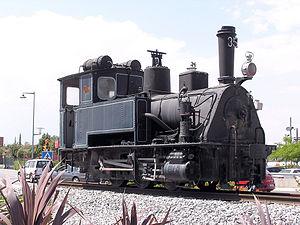
Les Chemins de fer de la généralité de Catalogne, connus sous le sigle de FGC, sont une entreprise ferroviaire catalane dont le siège social est situé à Barcelone. C'est une société publique créée en 1979. FGC exploite un réseau de plus de 300 km de lignes de chemin de fer principalement à voie métrique et de funiculaire. Son activité s'étend également à des lignes d'autobus en correspondance avec les lignes ferroviaires.